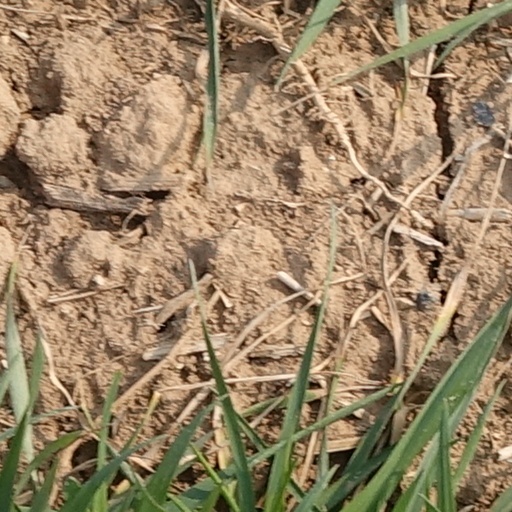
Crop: wheat